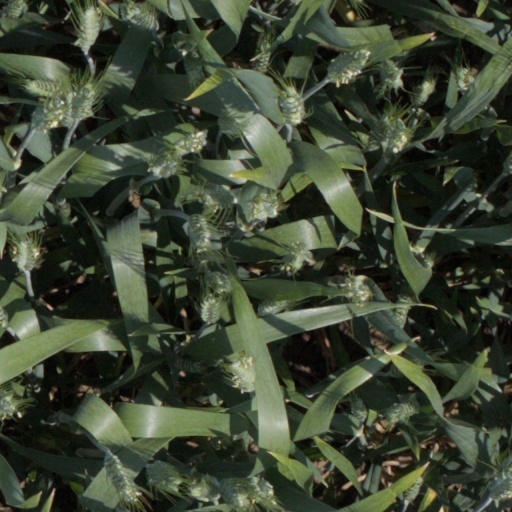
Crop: wheat